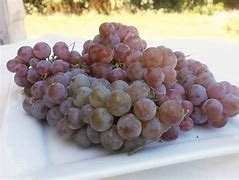
Label: grape